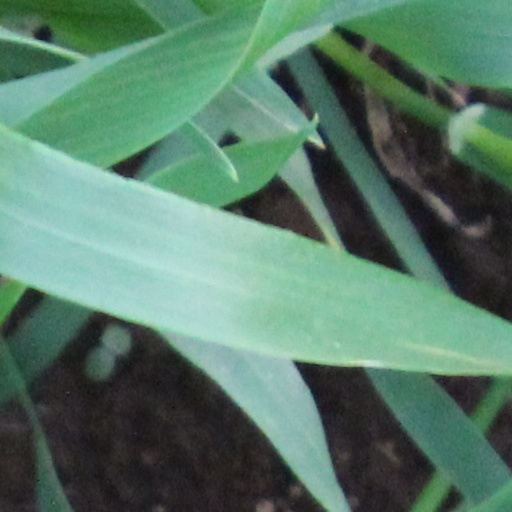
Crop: wheat